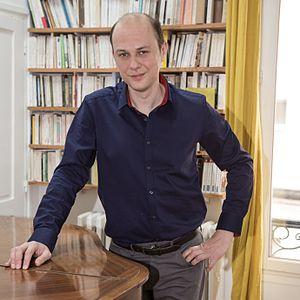
Laurent Lefrançois, né en 1974 à Caen, est un compositeur français.